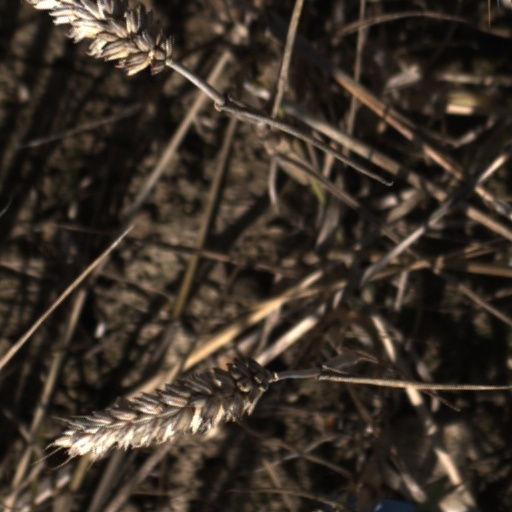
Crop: wheat